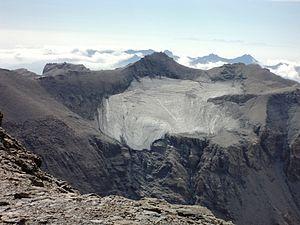
La pointe du Lamet est une montagne de 3 504 mètres d'altitude dans les Alpes.